Economy of Cambodia

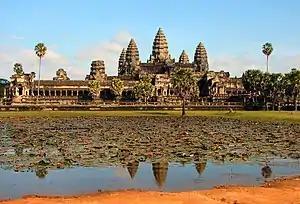
Angkor Wat in Siem Reap, Cambodia.

Cultural heritage tourism is especially popular in the country, with many foreign tourists visiting the ancient Hindu temple of Angkor Wat located in the Siem Reap province. Other popular tourist attractions include the Royal Palace, Phnom Penh, as well as ecotourism spots such as Tonlé Sap Lake and the Mekong River.